Pepi II Neferkare

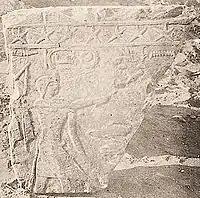
Relief of Pepi II from the temple of Min at Coptos; Manchester Museum

Pepi II is often mentioned as the longest reigning monarch in history, due to a 3rd-century BC account of Ancient Egypt by Manetho, which accords the king a reign of 94 years; this has, however, been disputed by some Egyptologists such as Hans Goedicke and Michel Baud due to the absence of attested dates known for Pepi II after his 31st count (Year 62 or 63 if biennial count starting in Year 1 or 2). Ancient sources upon which Manetho's estimate is based are long lost, and could have resulted from a misreading on Manetho's behalf (see von Beckerath). The Turin canon attributes 90+ [X] years of reign to Pepi II, but this document dates to the time of Ramesses II, 1,000 years after Pepi II's death.